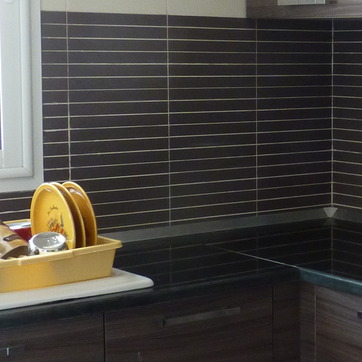
Material: tile